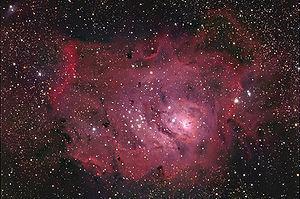
En astronomie, le catalogue dit RCW, dont le nom dérive des initiales de ses trois auteurs, Alex W. Rodgers, Colin T. Campbell et John B. Whiteoak, est un catalogue astronomique publié en 1960 sous l'impulsion de l'astronome néerlandais Bart Bok recensant diverses régions présentant une émission dans la raie Hα. Ce catalogue a suivi celui établi en 1955 par Colin Gum, également de l'observatoire du Mont Stromlo, et du catalogue Sharpless, publié en 1959.
Le catalogue Sharpless est une liste de 313 régions HII, supposée être exhaustive au nord de la déclinaison -27°, pour les nébuleuses plus au sud, il y a le Catalogue de Gum. Une première version fut publiée en 1953 avec 142 objets par l'astronome américain Stewart Sharpless et la seconde version fut publiée en 1959 avec 313 objets.
Le catalogue de Gum est le nom d'un catalogue astronomique de 85 nébuleuses en émission du ciel austral. Il fut compilé par l'astronome australien Colin Stanley Gum à l'observatoire du Mont Stromlo en utilisant la photographie à grand champ. Gum publia ses découvertes en 1955 dans une étude intitulée Une étude des nébuleuses H-alpha diffuses du ciel austral qui présentait un catalogue de 85 nébuleuses ou complexes nébulaires. Parmi les catalogues similaires, citons le catalogue Sharpless et le catalogue RCW, et de nombreux objets de Gum sont présents dans ces autres catalogues.